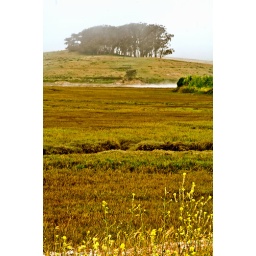
I was standing in bright sun but the fog was rising up from the estuary and rolling in from the coast